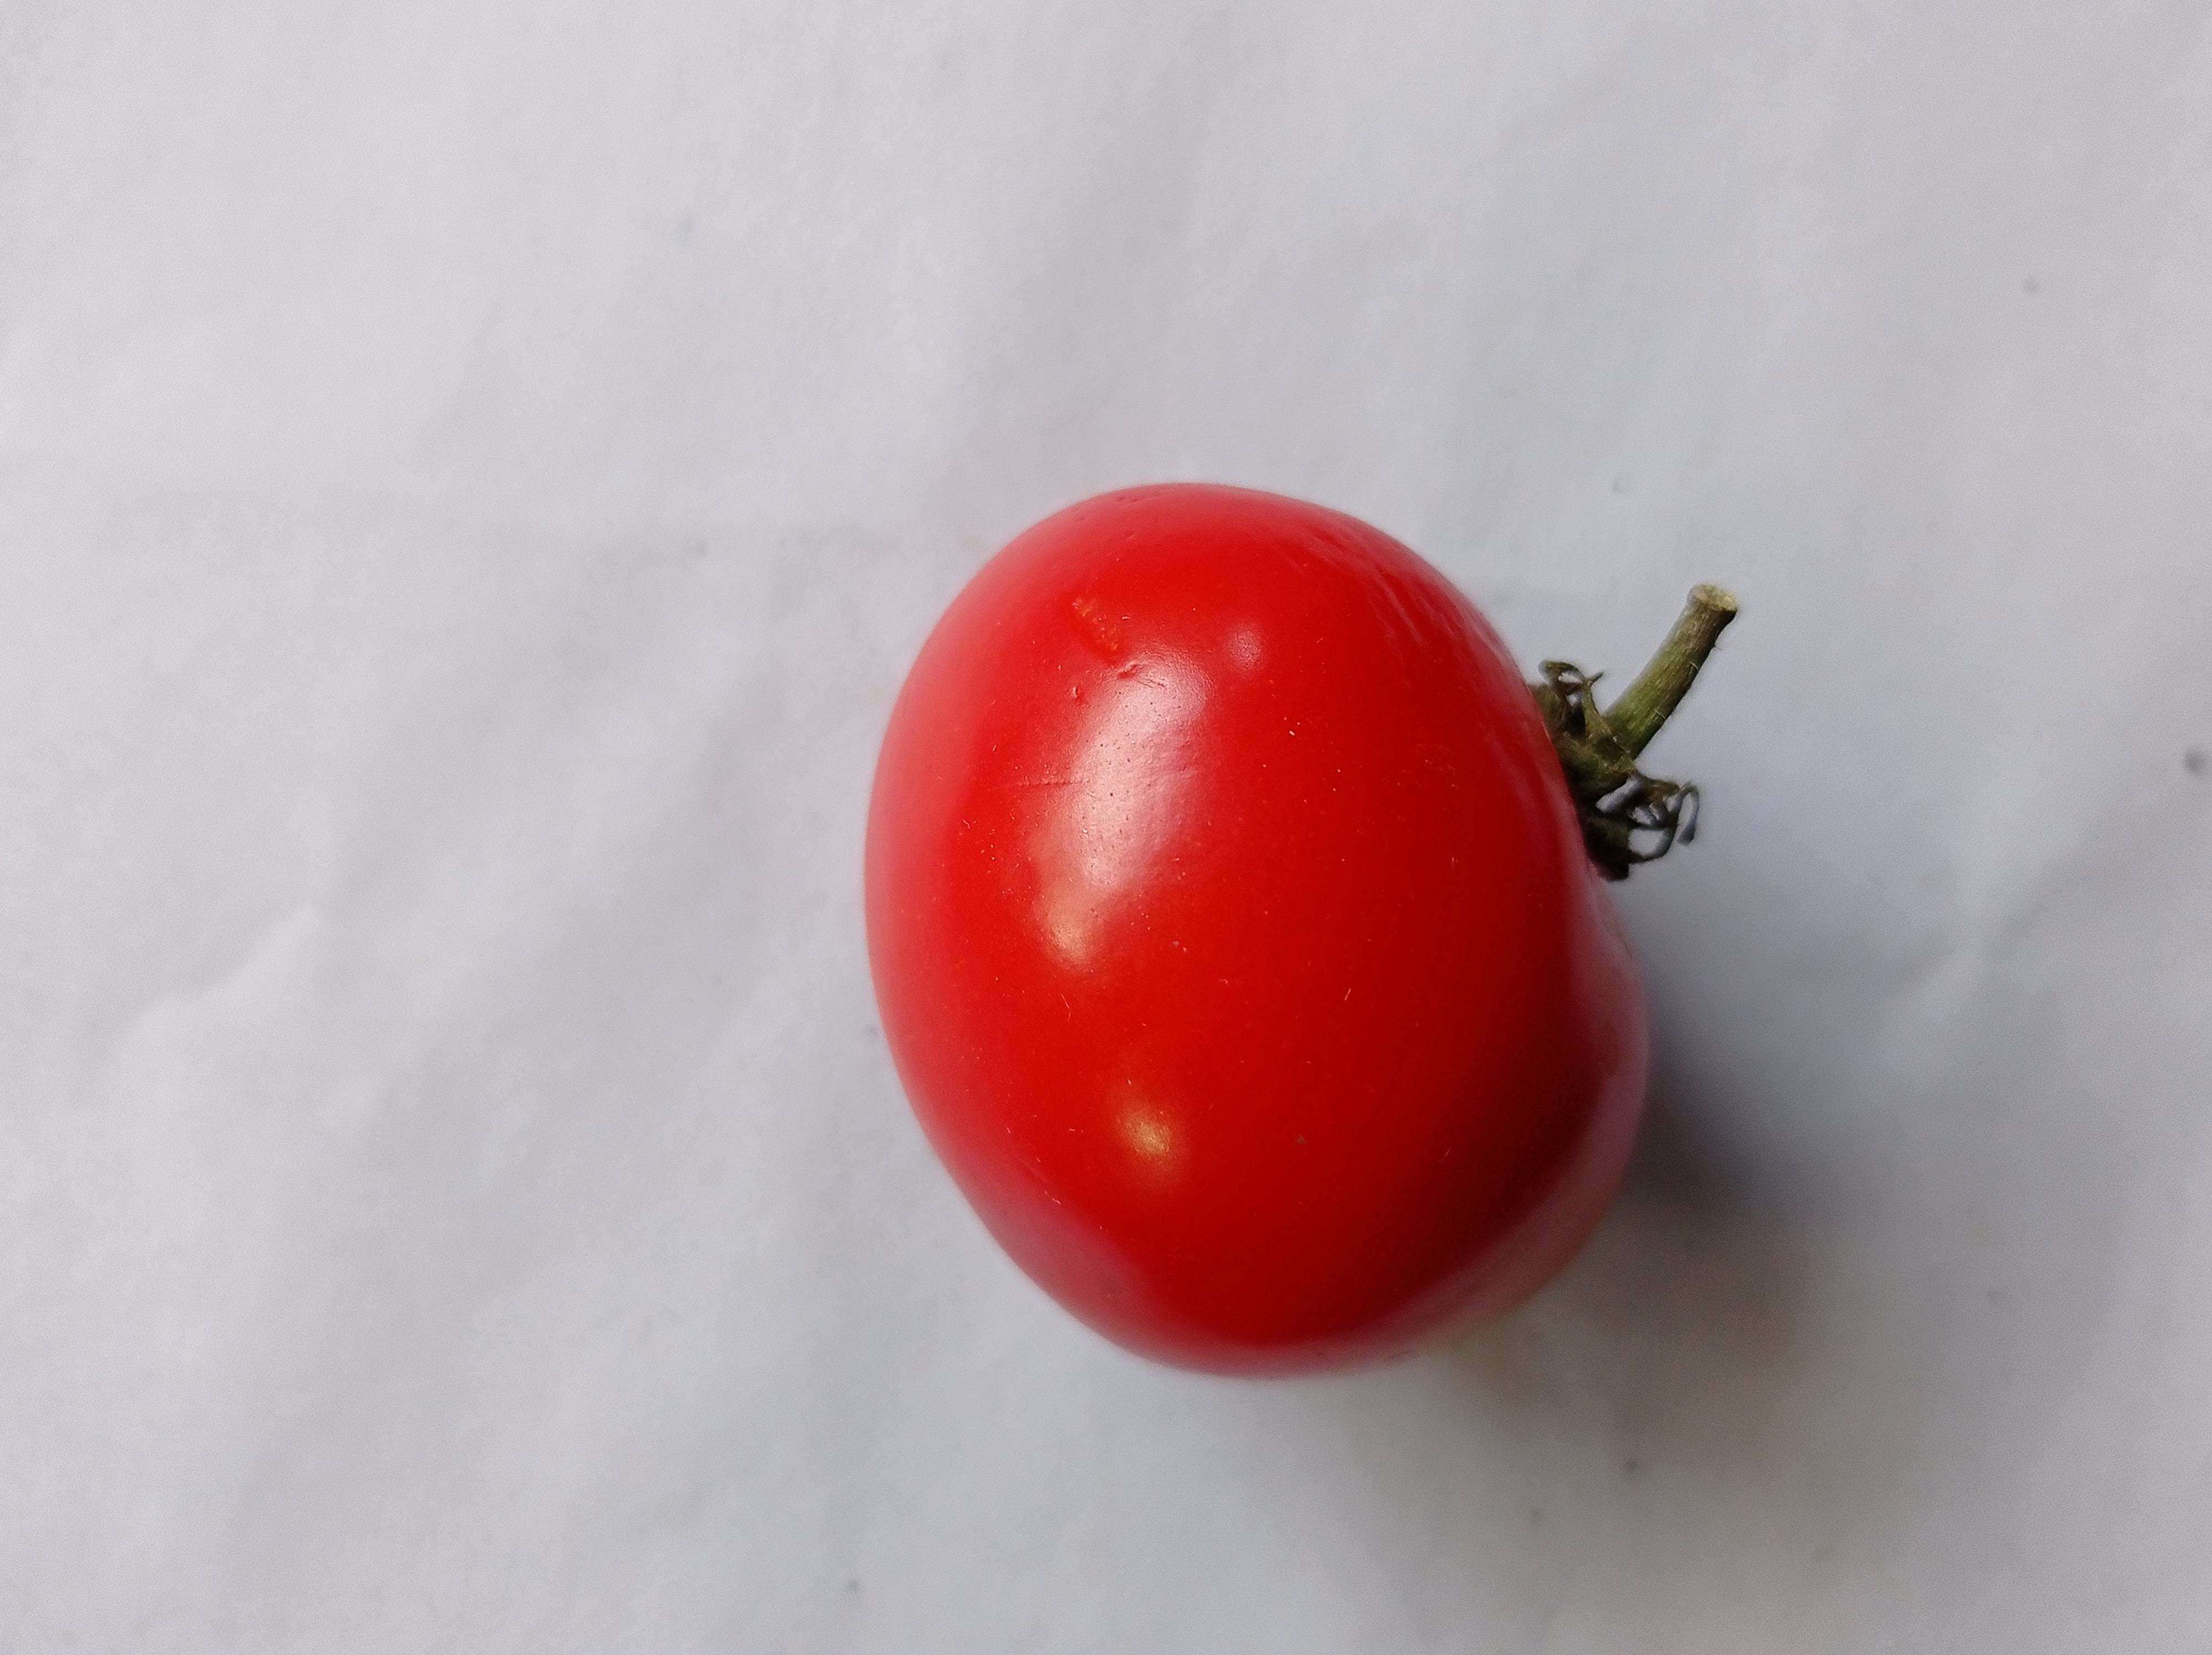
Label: Fresh